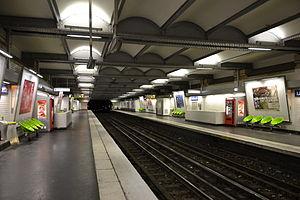
La ligne 9 du métro de Paris est une des seize lignes du réseau métropolitain de Paris. Elle relie la station Pont de Sèvres située à Boulogne-Billancourt, à l'ouest de Paris, seconde ville de la région pour sa population, à la station Mairie de Montreuil à Montreuil, deuxième commune la plus peuplée de la Seine-Saint-Denis après Saint-Denis, à l'est de la capitale. Cette ligne est une des plus longues et des plus fréquentées du réseau, avec 143 millions de voyageurs en 2018, ce qui la place en troisième position de l'ensemble des lignes de métro de la RATP, après la ligne 1 et la 4.
La Muette est une station de la ligne 9 du métro de Paris, située dans le 16ᵉ arrondissement de Paris.